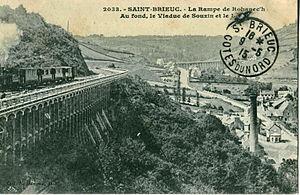
Carte postale ancienne éditée par E. Hamonic à Saint-Brieuc, n°2033
Le viaduc de Souzain a été conçu en 1903 par Louis Harel de La Noë pour les Chemins de Fer des Côtes-du-Nord. Détruit le 27 juin 1995 du fait de sa vétusté, il était situé entre les villes de Saint-Brieuc et de Plérin.
Les chemins de fer des Côtes-du-Nord sont un ancien réseau ferroviaire départemental à voie métrique. Composées de 19 lignes, ces voies ferrées d'intérêt local quadrillaient le département des Côtes-du-Nord, en Bretagne. Avec ses 452 km, ce fut l'un des plus grands réseaux départementaux de France. Il doit en partie sa renommée aux nombreux ponts et viaducs construits par l'audacieux ingénieur en chef Louis Harel de la Noë.